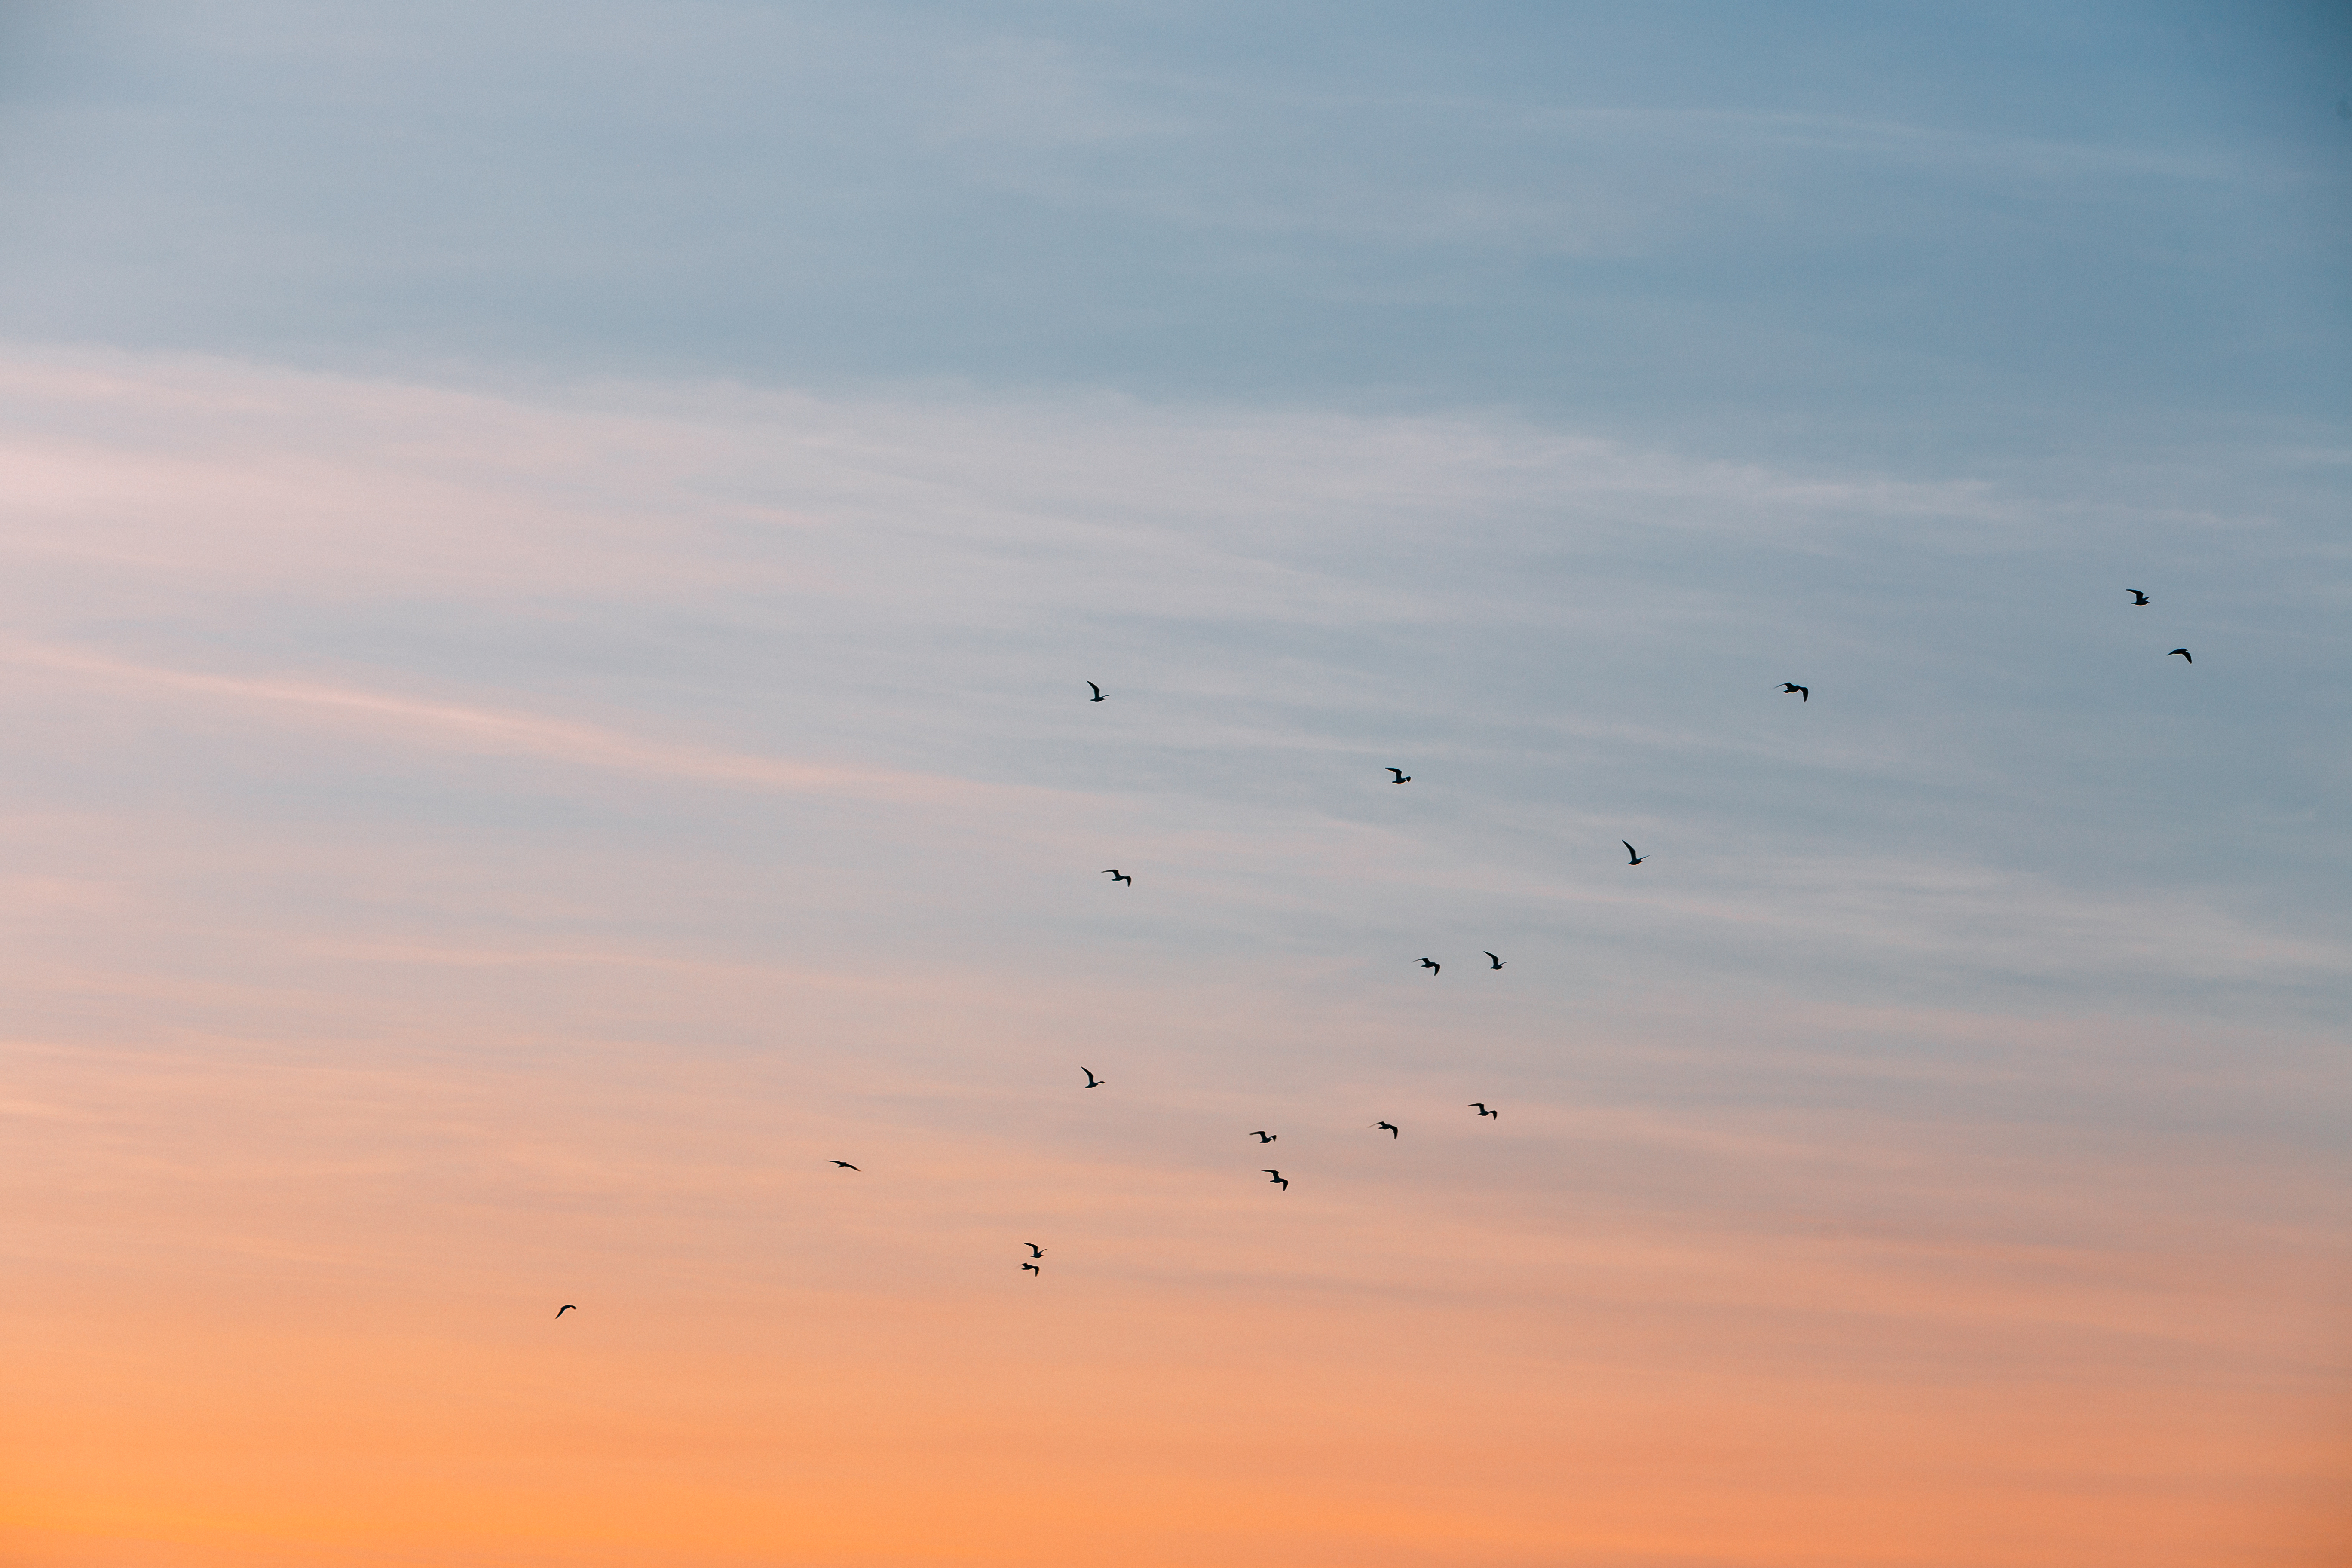
sea, horizon, bird, wing, cloud, sky, sunrise, sunset, morning, dawn, flock, dusk, plain, bird migration, atmospheric phenomenon, atmosphere of earth, animal migration